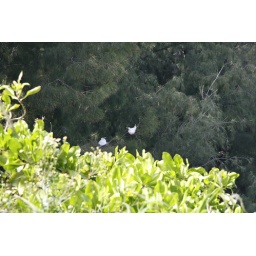
Birds on the cliffs by the Kilauea lighthouse where there is a bird sanctuary.